Alex Malloy

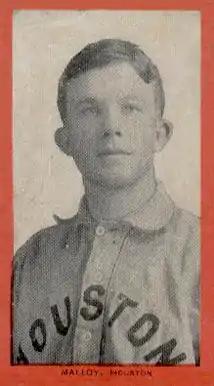
Malloy with the Houston Buffaloes of the Texas League in 1910.

Archibald Alexander Malloy (October 31, 1886 – March 1, 1961) was a Major League Baseball pitcher who played with the St. Louis Browns in .